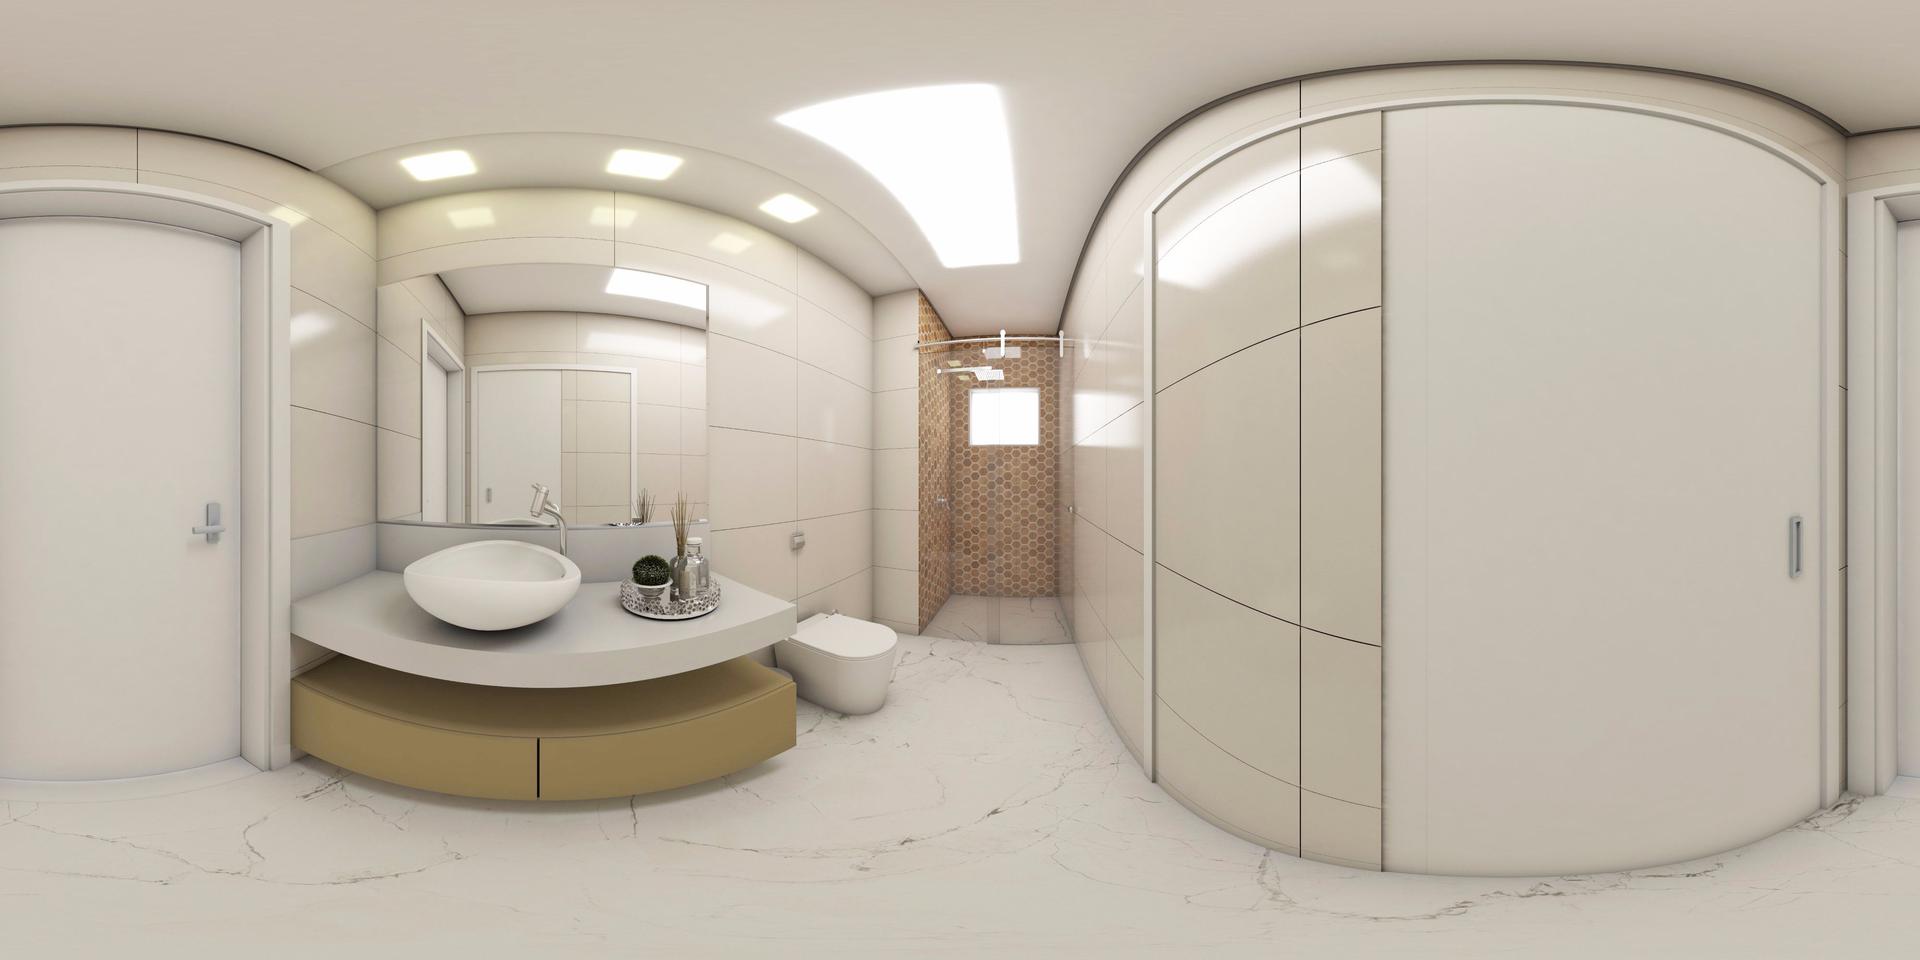
Referred object: the white toilet next to the sink

Referred object: the white round sink

Referred object: turn slightly left, the small plant next to the sink